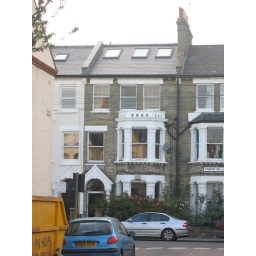
My house in Fulham. The loft with its giant windows is new! Thats where my bedroom is!